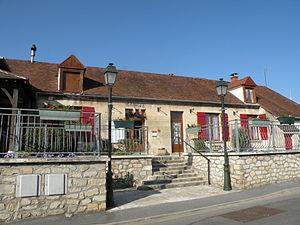
mairie de Le Mesnil-en-Thelle
Le Mesnil-en-Thelle est une commune française située dans le département de l'Oise, en région Hauts-de-France.